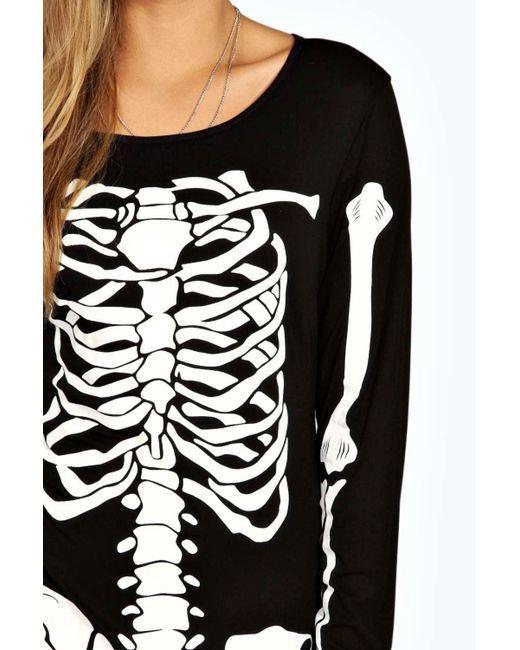
Schwarzes Damen-T-Shirt mit weißem kopflosem Skelett-Print